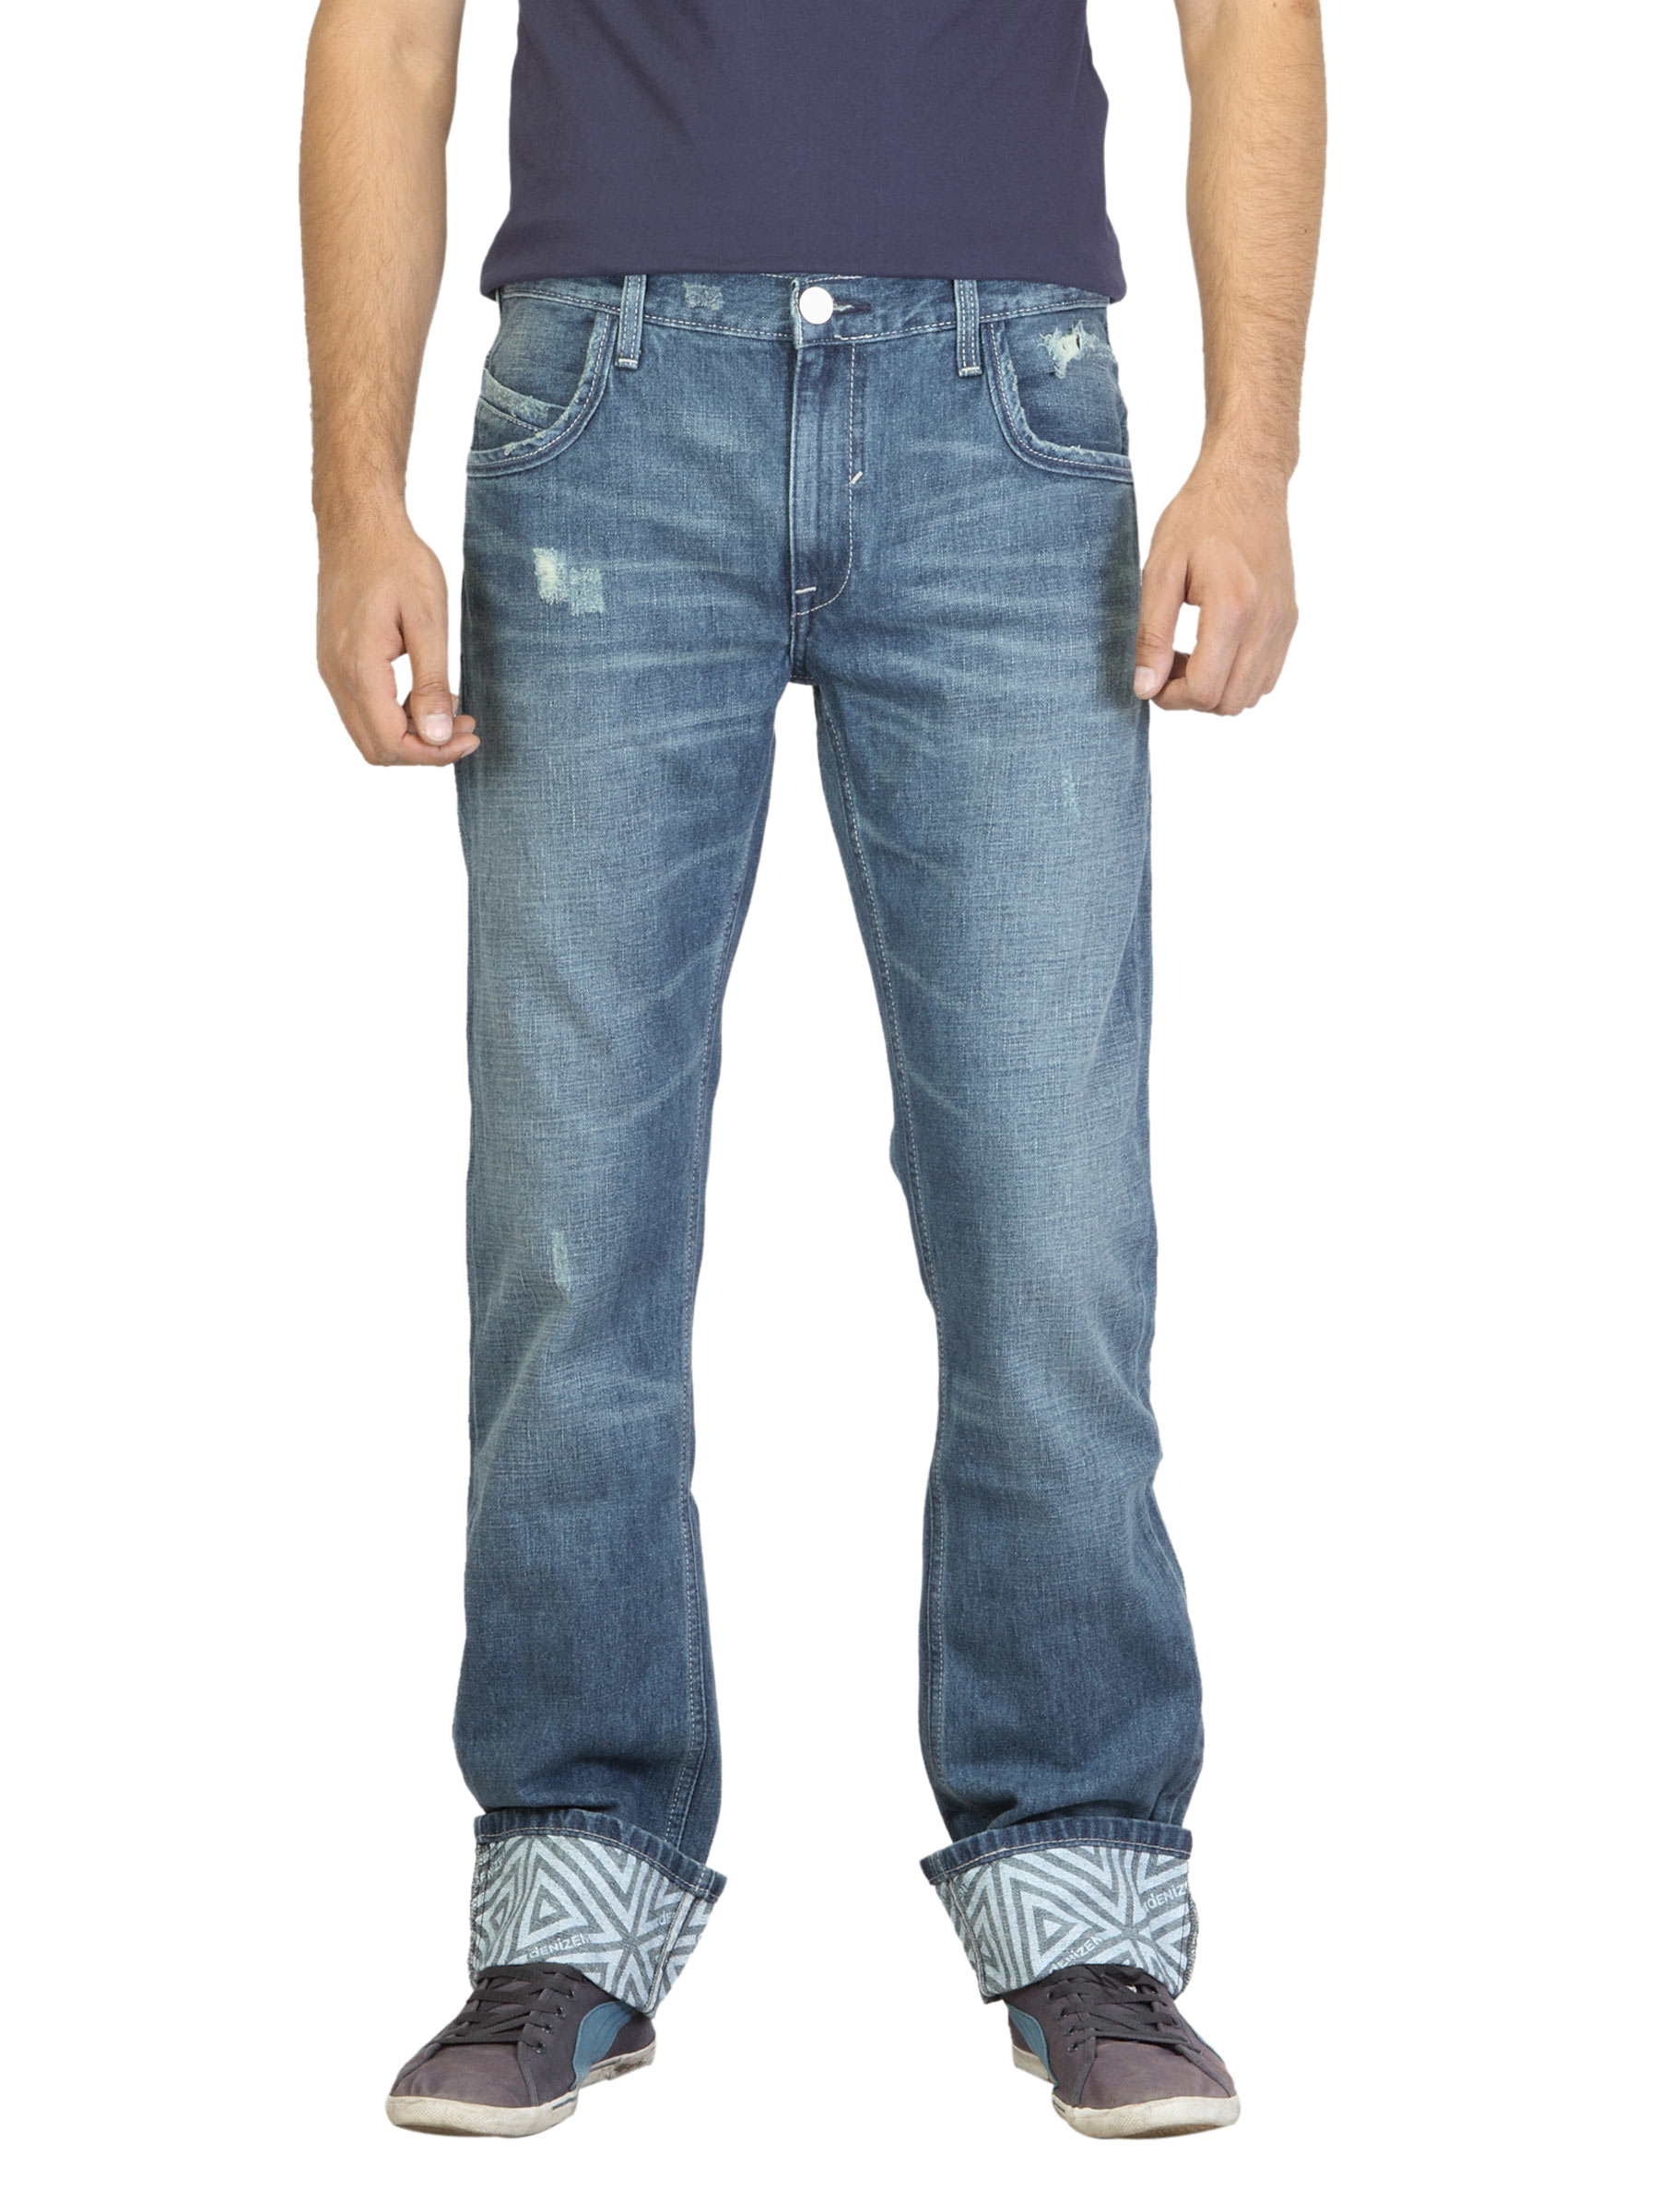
Denizen Men Blue Jeans
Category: Apparel / Bottomwear / Jeans
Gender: Men
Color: Blue
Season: Summer 2012
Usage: Casual